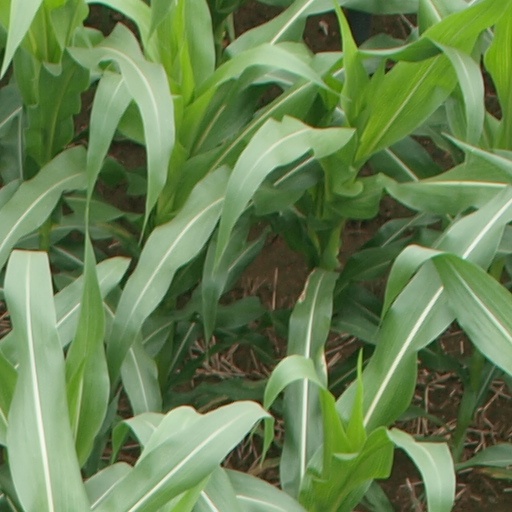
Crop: maize; corn